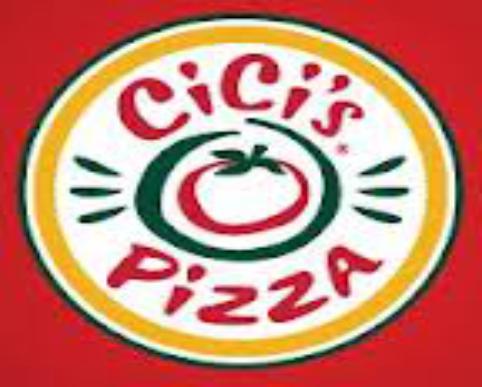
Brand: CiCi's Pizza
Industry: Food